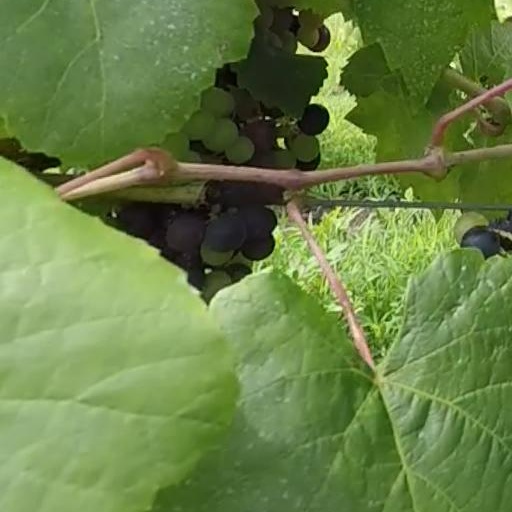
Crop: grape